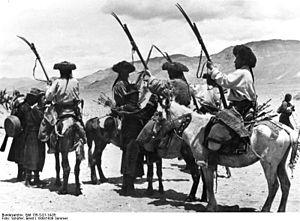
Une baïonnette est une arme blanche conçue pour s'adapter au canon d'un fusil ou d'une arme similaire et destinée au combat rapproché à la manière d'une lance. Elle fait ainsi du fusil à baïonnette une arme polyvalente, qui devient alors un hybride entre une arme à feu et une arme d'hast. Elle s'imposa dans les armées occidentales à partir du XVIIIᵉ siècle remplaçant progressivement les piques puis les hallebardes qu'elle rendit obsolètes.
L'armée tibétaine est la force militaire du gouvernement du dalaï-lama pendant la période dite d'indépendance de facto de 1912 à 1951. Armée de volontaires tibétains à l'origine, elle a été modernisée avec l'aide des Britanniques et des Japonais.